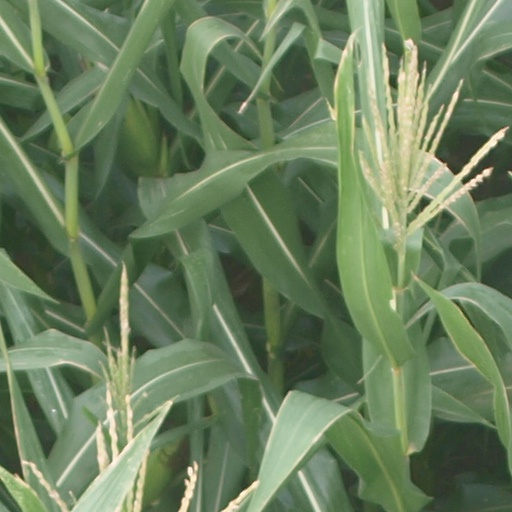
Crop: maize; corn